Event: Nepal Earthquake
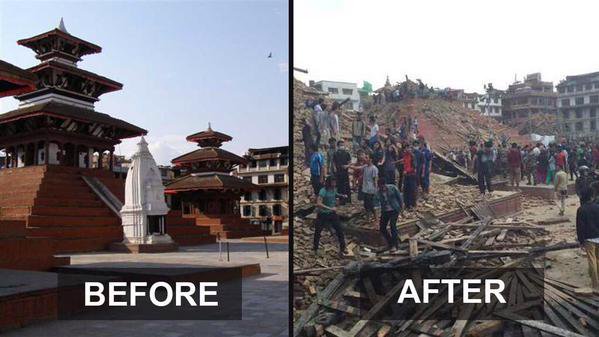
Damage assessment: damage